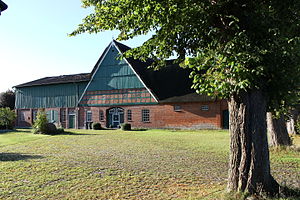
Sören (Holstein)
Gård i Sören
Sören er en by og kommune i det nordlige Tyskland, beliggende i Amt Bordesholm i den sydøstlige del af Kreis Rendsborg-Egernførde. Kreis Rendsborg-Egernførde ligger i den centrale del af delstaten Slesvig-Holsten.